Lake Gregory (Western Australia)

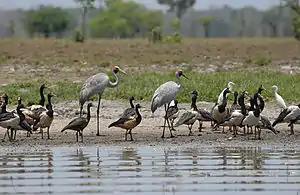
A pair of brolgas amongst other waterbirds in the Northern Territory

The lake serves as a major migratory stop-over area for a variety of shorebirds. It also provides a major breeding habitat of several species of water birds, including cormorants and terns. It has been identified by BirdLife International as an Important Bird Area (IBA) because it supports over 1% of the world populations of hardheads, grey teals, pink-eared ducks, little black cormorants, brolgas, sharp-tailed sandpipers. It sometimes supports similarly important numbers of magpie geese, Pacific black ducks, freckled ducks and Oriental plovers, as well as providing habitat for Australian bustards.